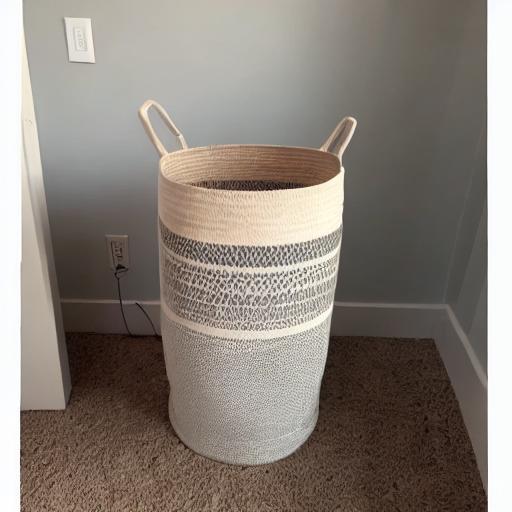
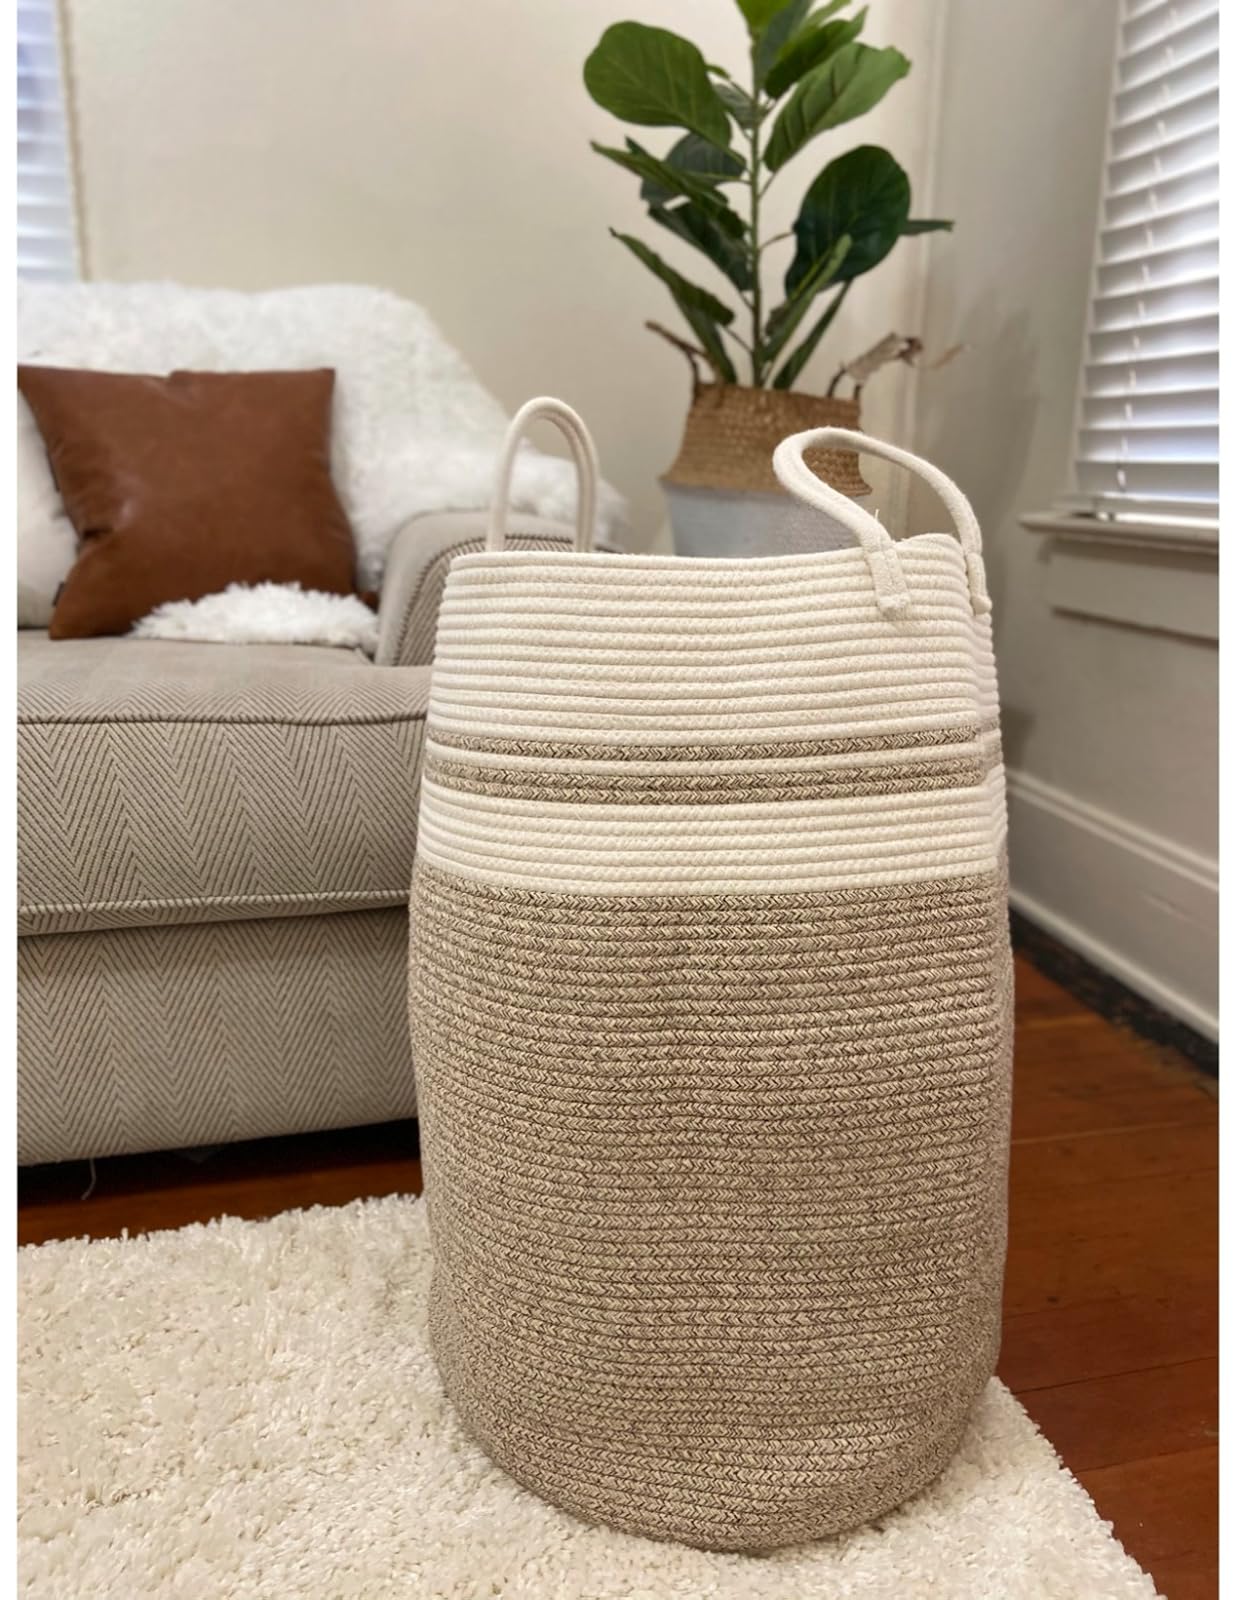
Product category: items_hamper
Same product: no